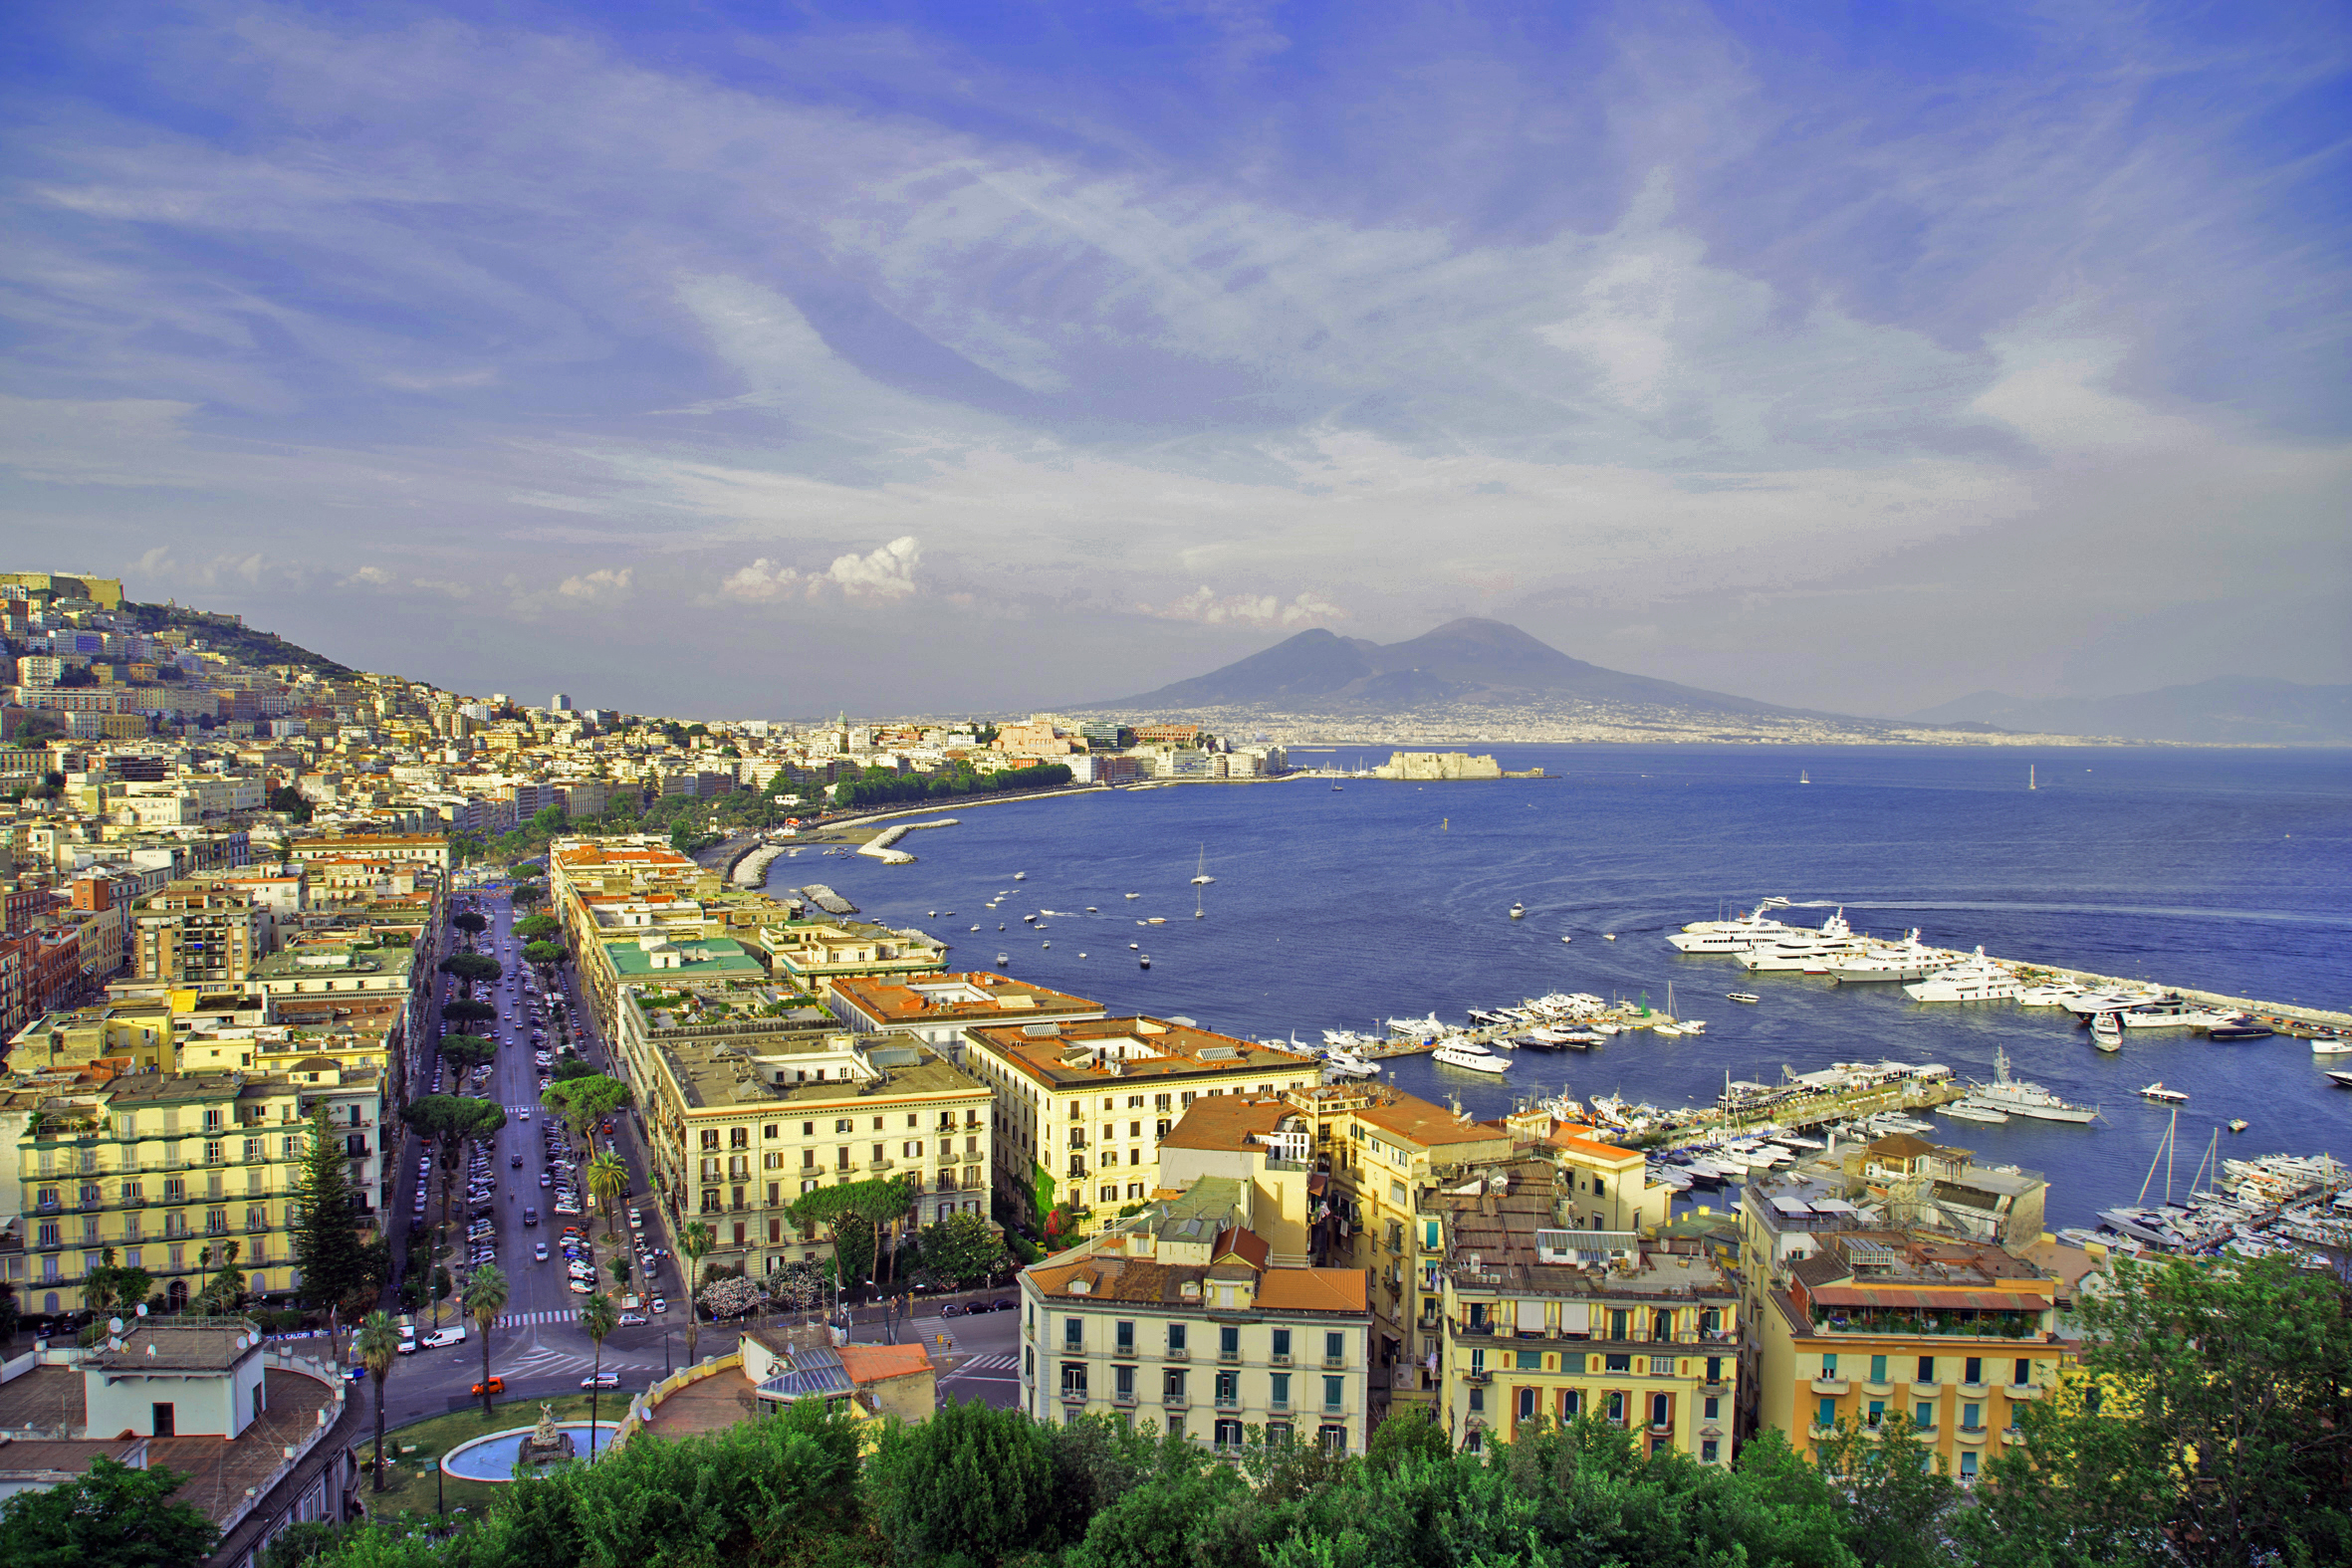
italy, sky, town, urban area, coast, city, blue, sea, landmark, cloud, human settlement, daytime, metropolitan area, architecture, tourism, cityscape, horizon, hill, bay, tree, building, coastal and oceanic landforms, shore, photography, ocean, vacation, residential area, house, summer, landscape, mountain, real estate, panorama, roof, sunlight, metropolis, night, evening, mountain range, river, world, suburb, village, beach, channel